U.S. Route 9 in New York

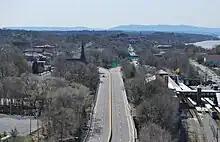
Bird's-eye view of US 9 from the Walkway over the Hudson

The routes enter the Annsville traffic circle north of that junction. While US 6 and US 202 remain concurrent and exit the circle on its west side, continuing up the river toward the Bear Mountain Bridge, US 9 exits the roundabout on the northeast side. It continues due north as the two-lane Albany Post Road. Running inland and mostly free of development behind the Hudson Highlands, it enters Putnam County. NY 403 reaches its eastern terminus at the same intersection where the Appalachian Trail crosses the road. The gas station here has, when in service, long been a favorite stop for thru-hikers. A few miles further to the north, at the Indian Brook Road intersection in the Indian Brook Road Historic District, the highway passes through Nelson's Corner, a rare surviving early 19th-century country hamlet. Old Albany Post Road, a remnant of US 9's original and one of the oldest dirt roads still in use in the country, comes in from the right on. The only other intersection of note in Putnam County is its main east–west state route, NY 301, which crosses US 9 several miles further north, just south of the Dutchess County line.